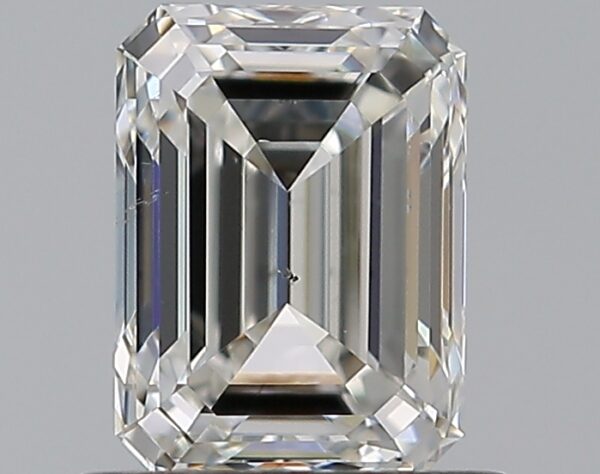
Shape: emerald
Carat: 0.72
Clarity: VS2
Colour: H
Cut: EX
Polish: EX
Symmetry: VG
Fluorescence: N
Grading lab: GIA
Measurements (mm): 5.86 x 4.3 x 2.93